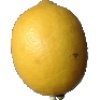
Label: Lemon 1